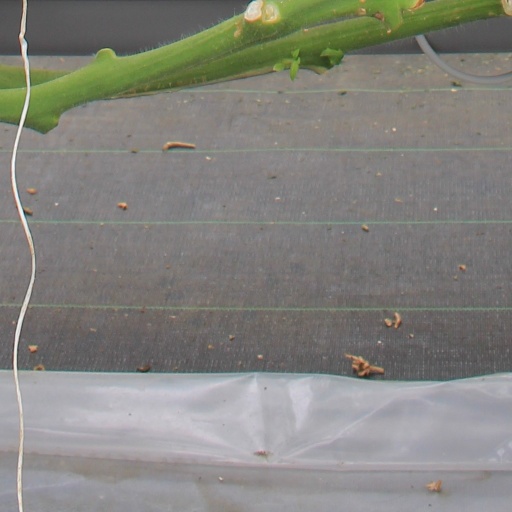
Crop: tomato